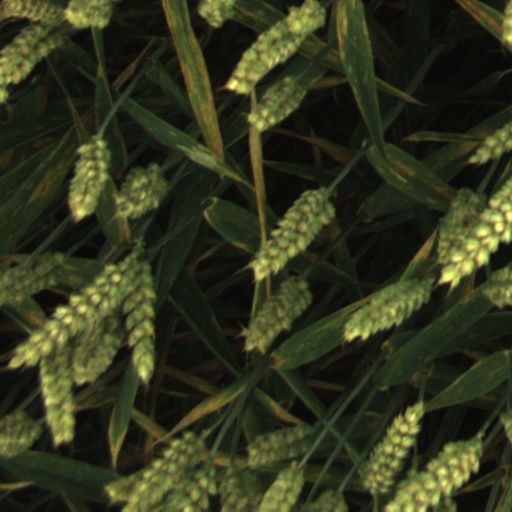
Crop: wheat